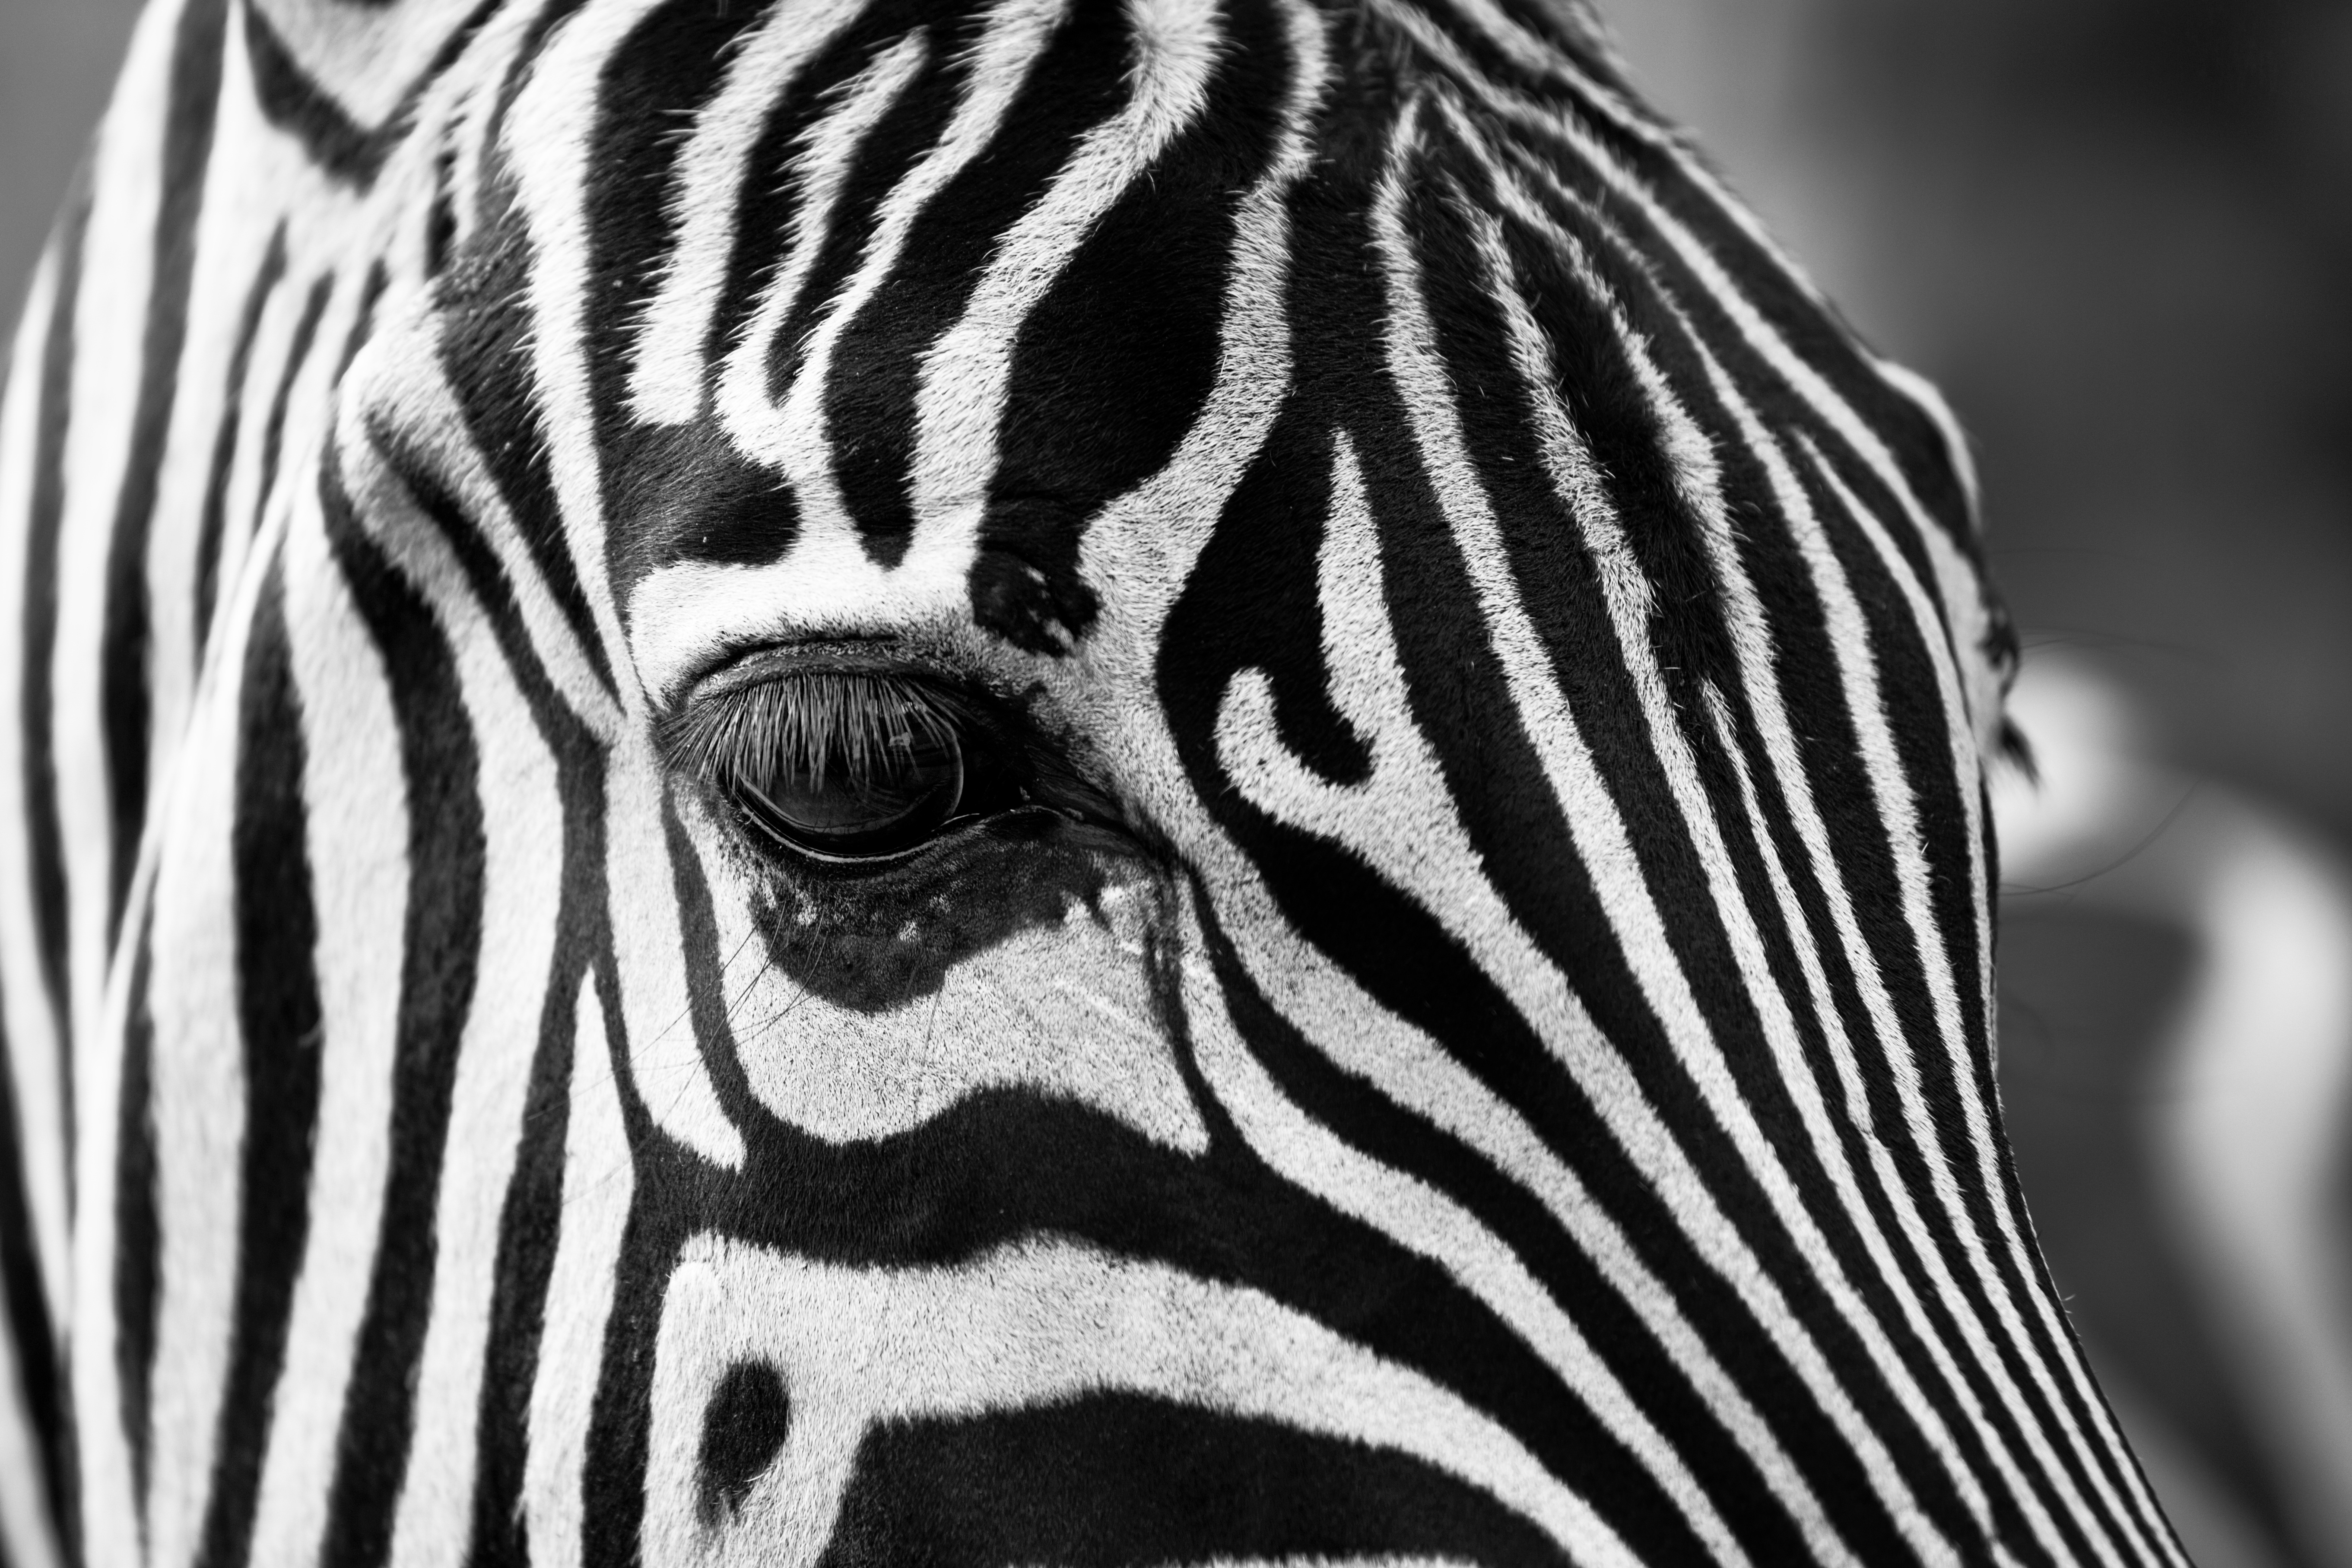
black and white, photography, animal, wildlife, zoo, africa, mammal, monochrome, fauna, zebra, close up, stripes, vertebrate, zebra crossing, safari, monochrome photography, horse like mammal